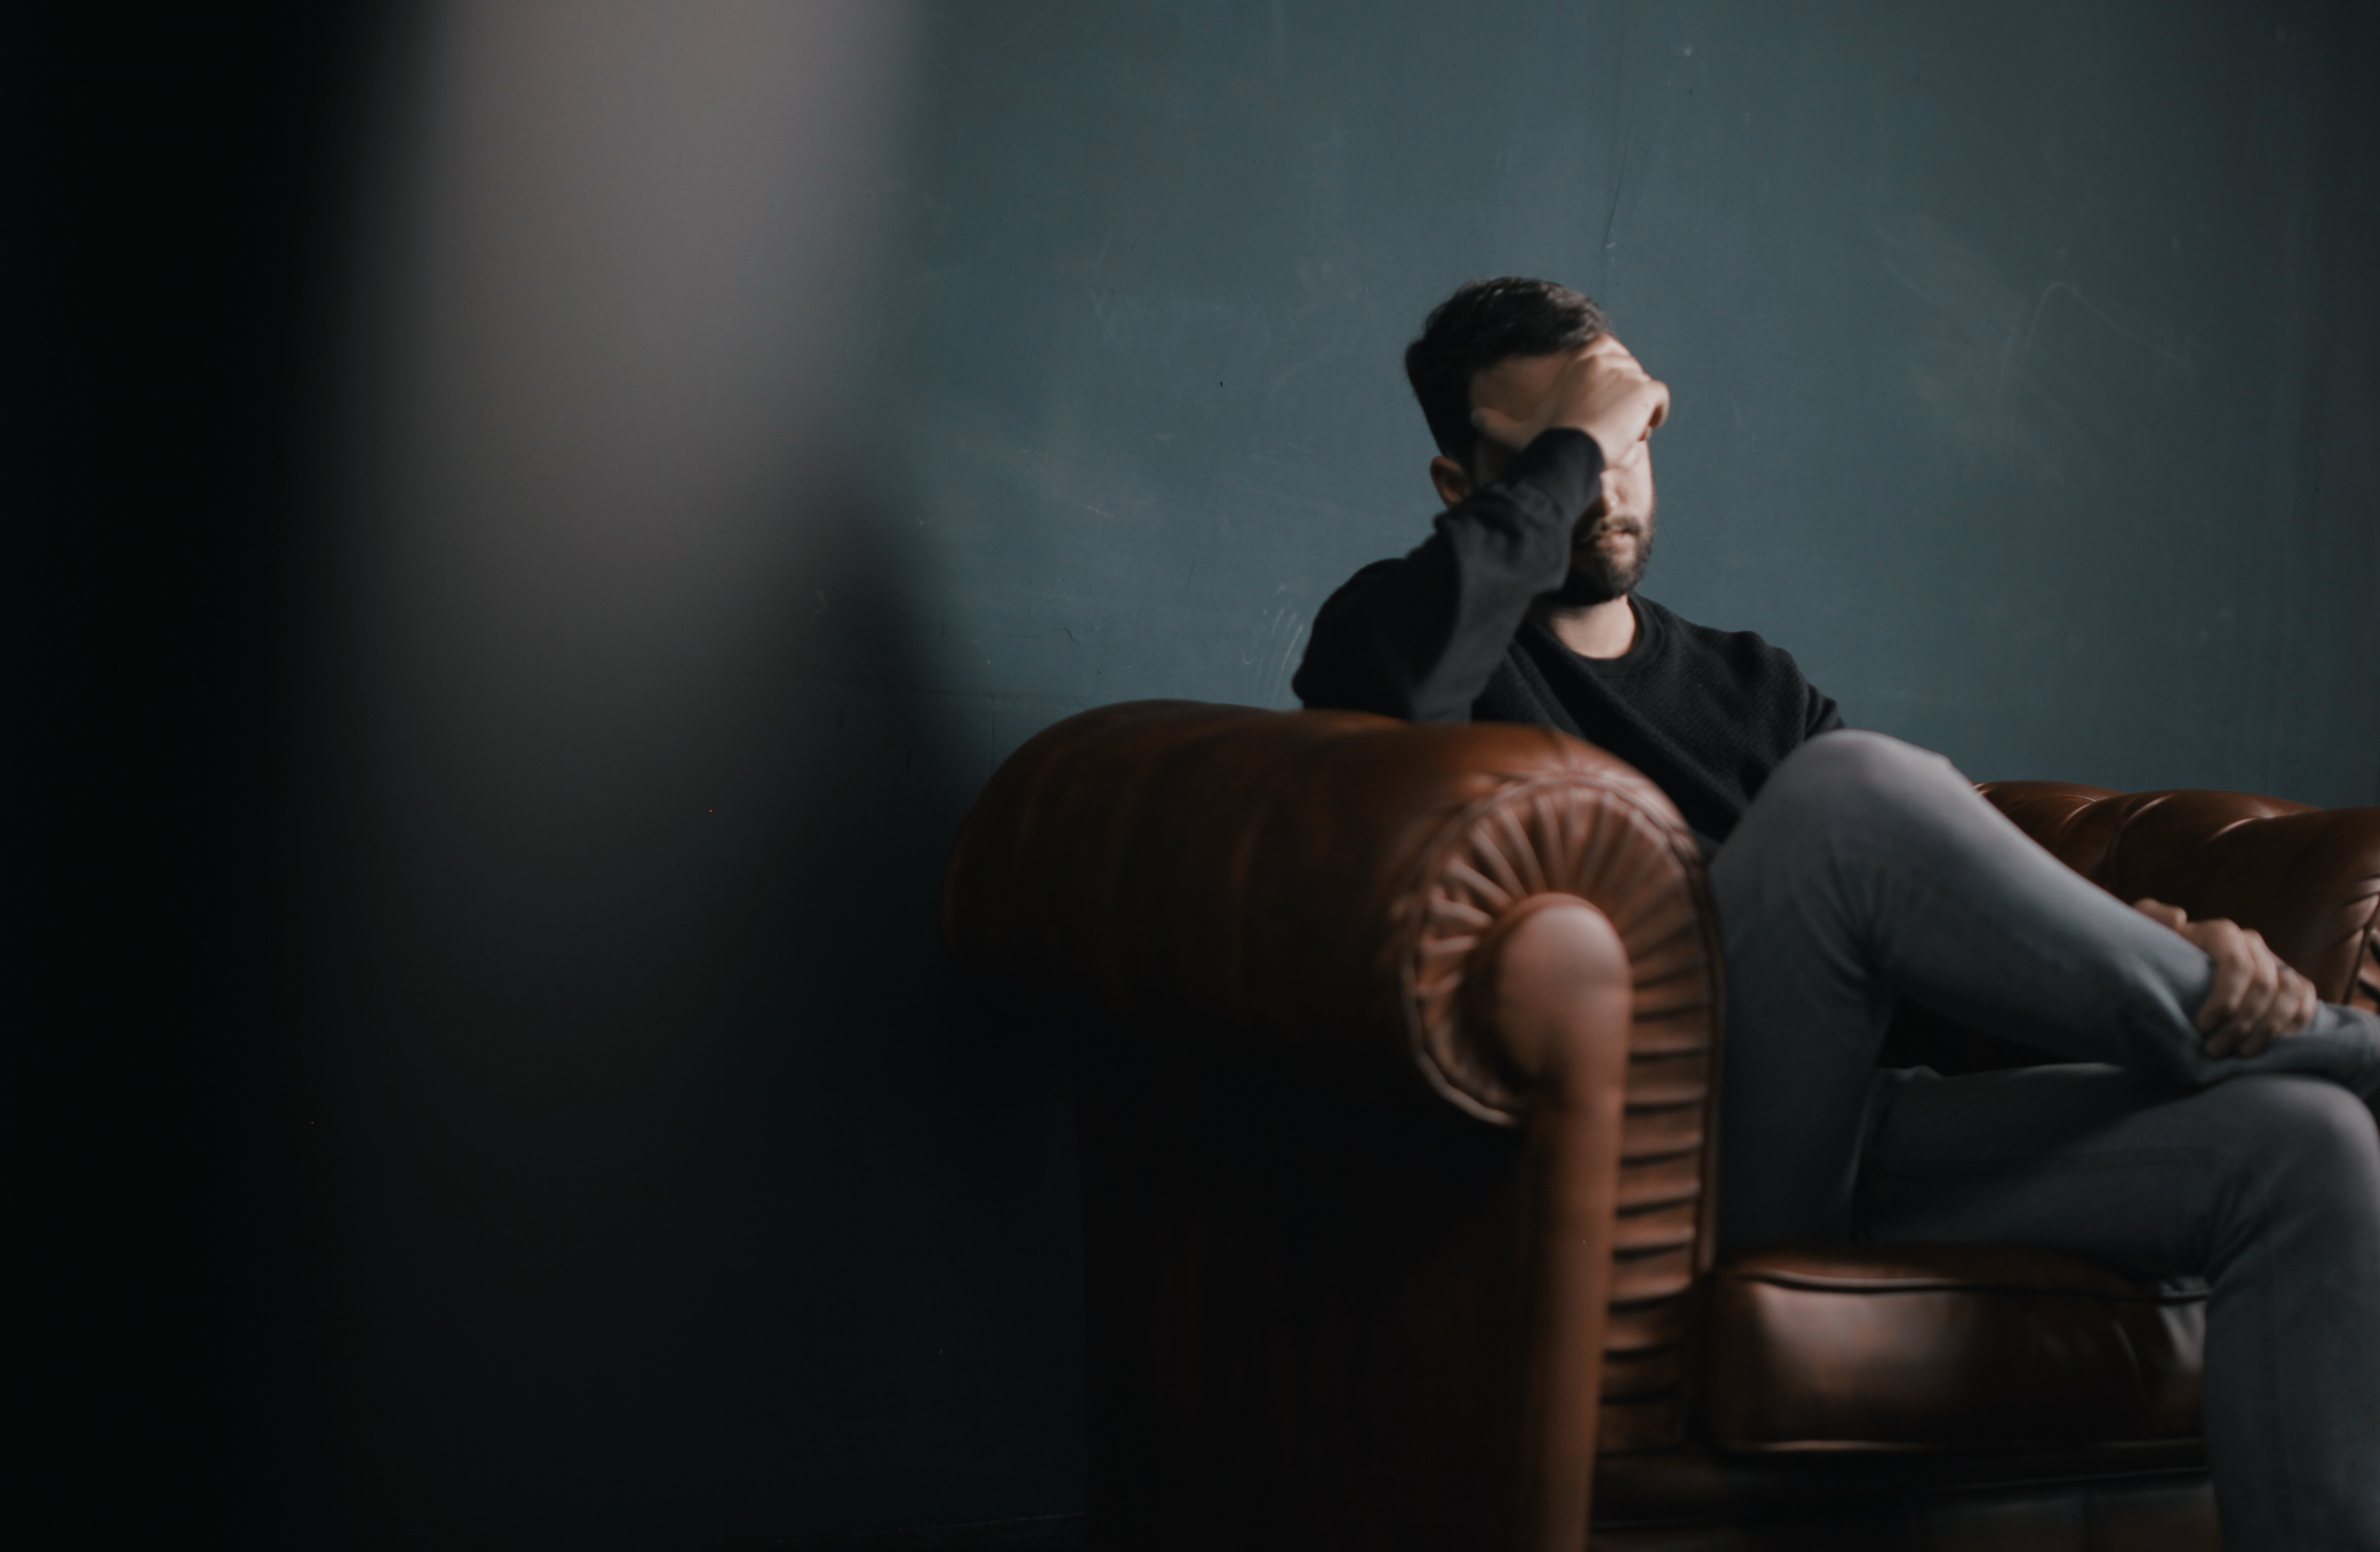
darkness, performance art, stage, screenshot, computer wallpaper